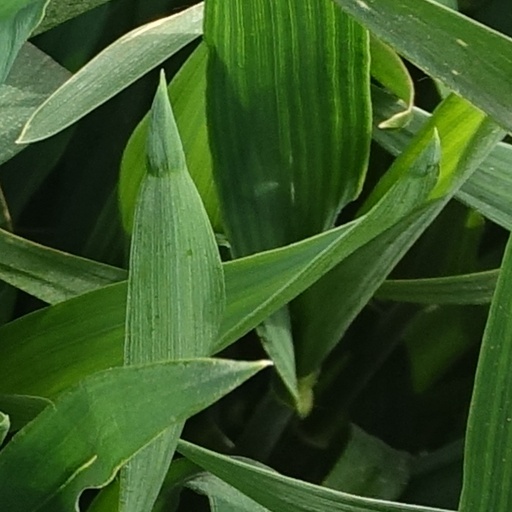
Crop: wheat